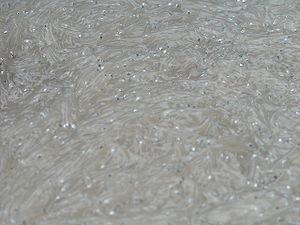
La cuisine niçoise est une cuisine de transition entre la Provence et l'Italie, à laquelle elle a emprunté un certain nombre de mets. Elle fait aussi le lien entre une gastronomie aux mets issus de la Mer Méditerranée et ceux provenant des Alpes.
La cuisine napolitaine possède des racines qui remontent à l'Antiquité grecque et romaine. Elle a été enrichie, au cours des siècles, par l'apport des différentes cultures qui ont, tour à tour, dominé la ville et son arrière-pays. La créativité des Napolitains eux-mêmes a été cruciale dans le développement d'une variété de plats et de recettes qui composent aujourd'hui le patrimoine culinaire parthénopéen.
La cuisine provençale est une cuisine traditionnelle qui allie une grande diversité de produits de Provence méditerranéenne. Elle est historiquement avant tout tributaire, dès le Moyen Âge, de la prise du pouvoir des comtes de Provence dans le royaume de Naples, après la bataille de Bénévent en 1266, puis de l'installation des papes à Avignon. Elle n'en a pas moins évolué au cours des siècles suivants, en particulier avec l'arrivée des produits comestibles du Nouveau Monde.
La poutine est le nom vernaculaire utilisé dans la région niçoise, pour désigner des alevins de poisson, particulièrement Sardina pilchardus et Engraulidae encrasicolus.